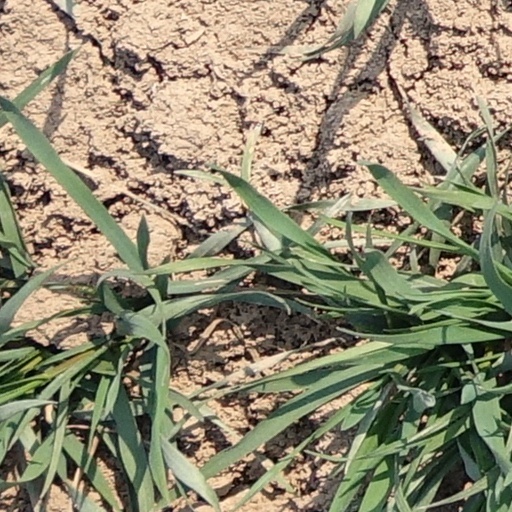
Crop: wheat